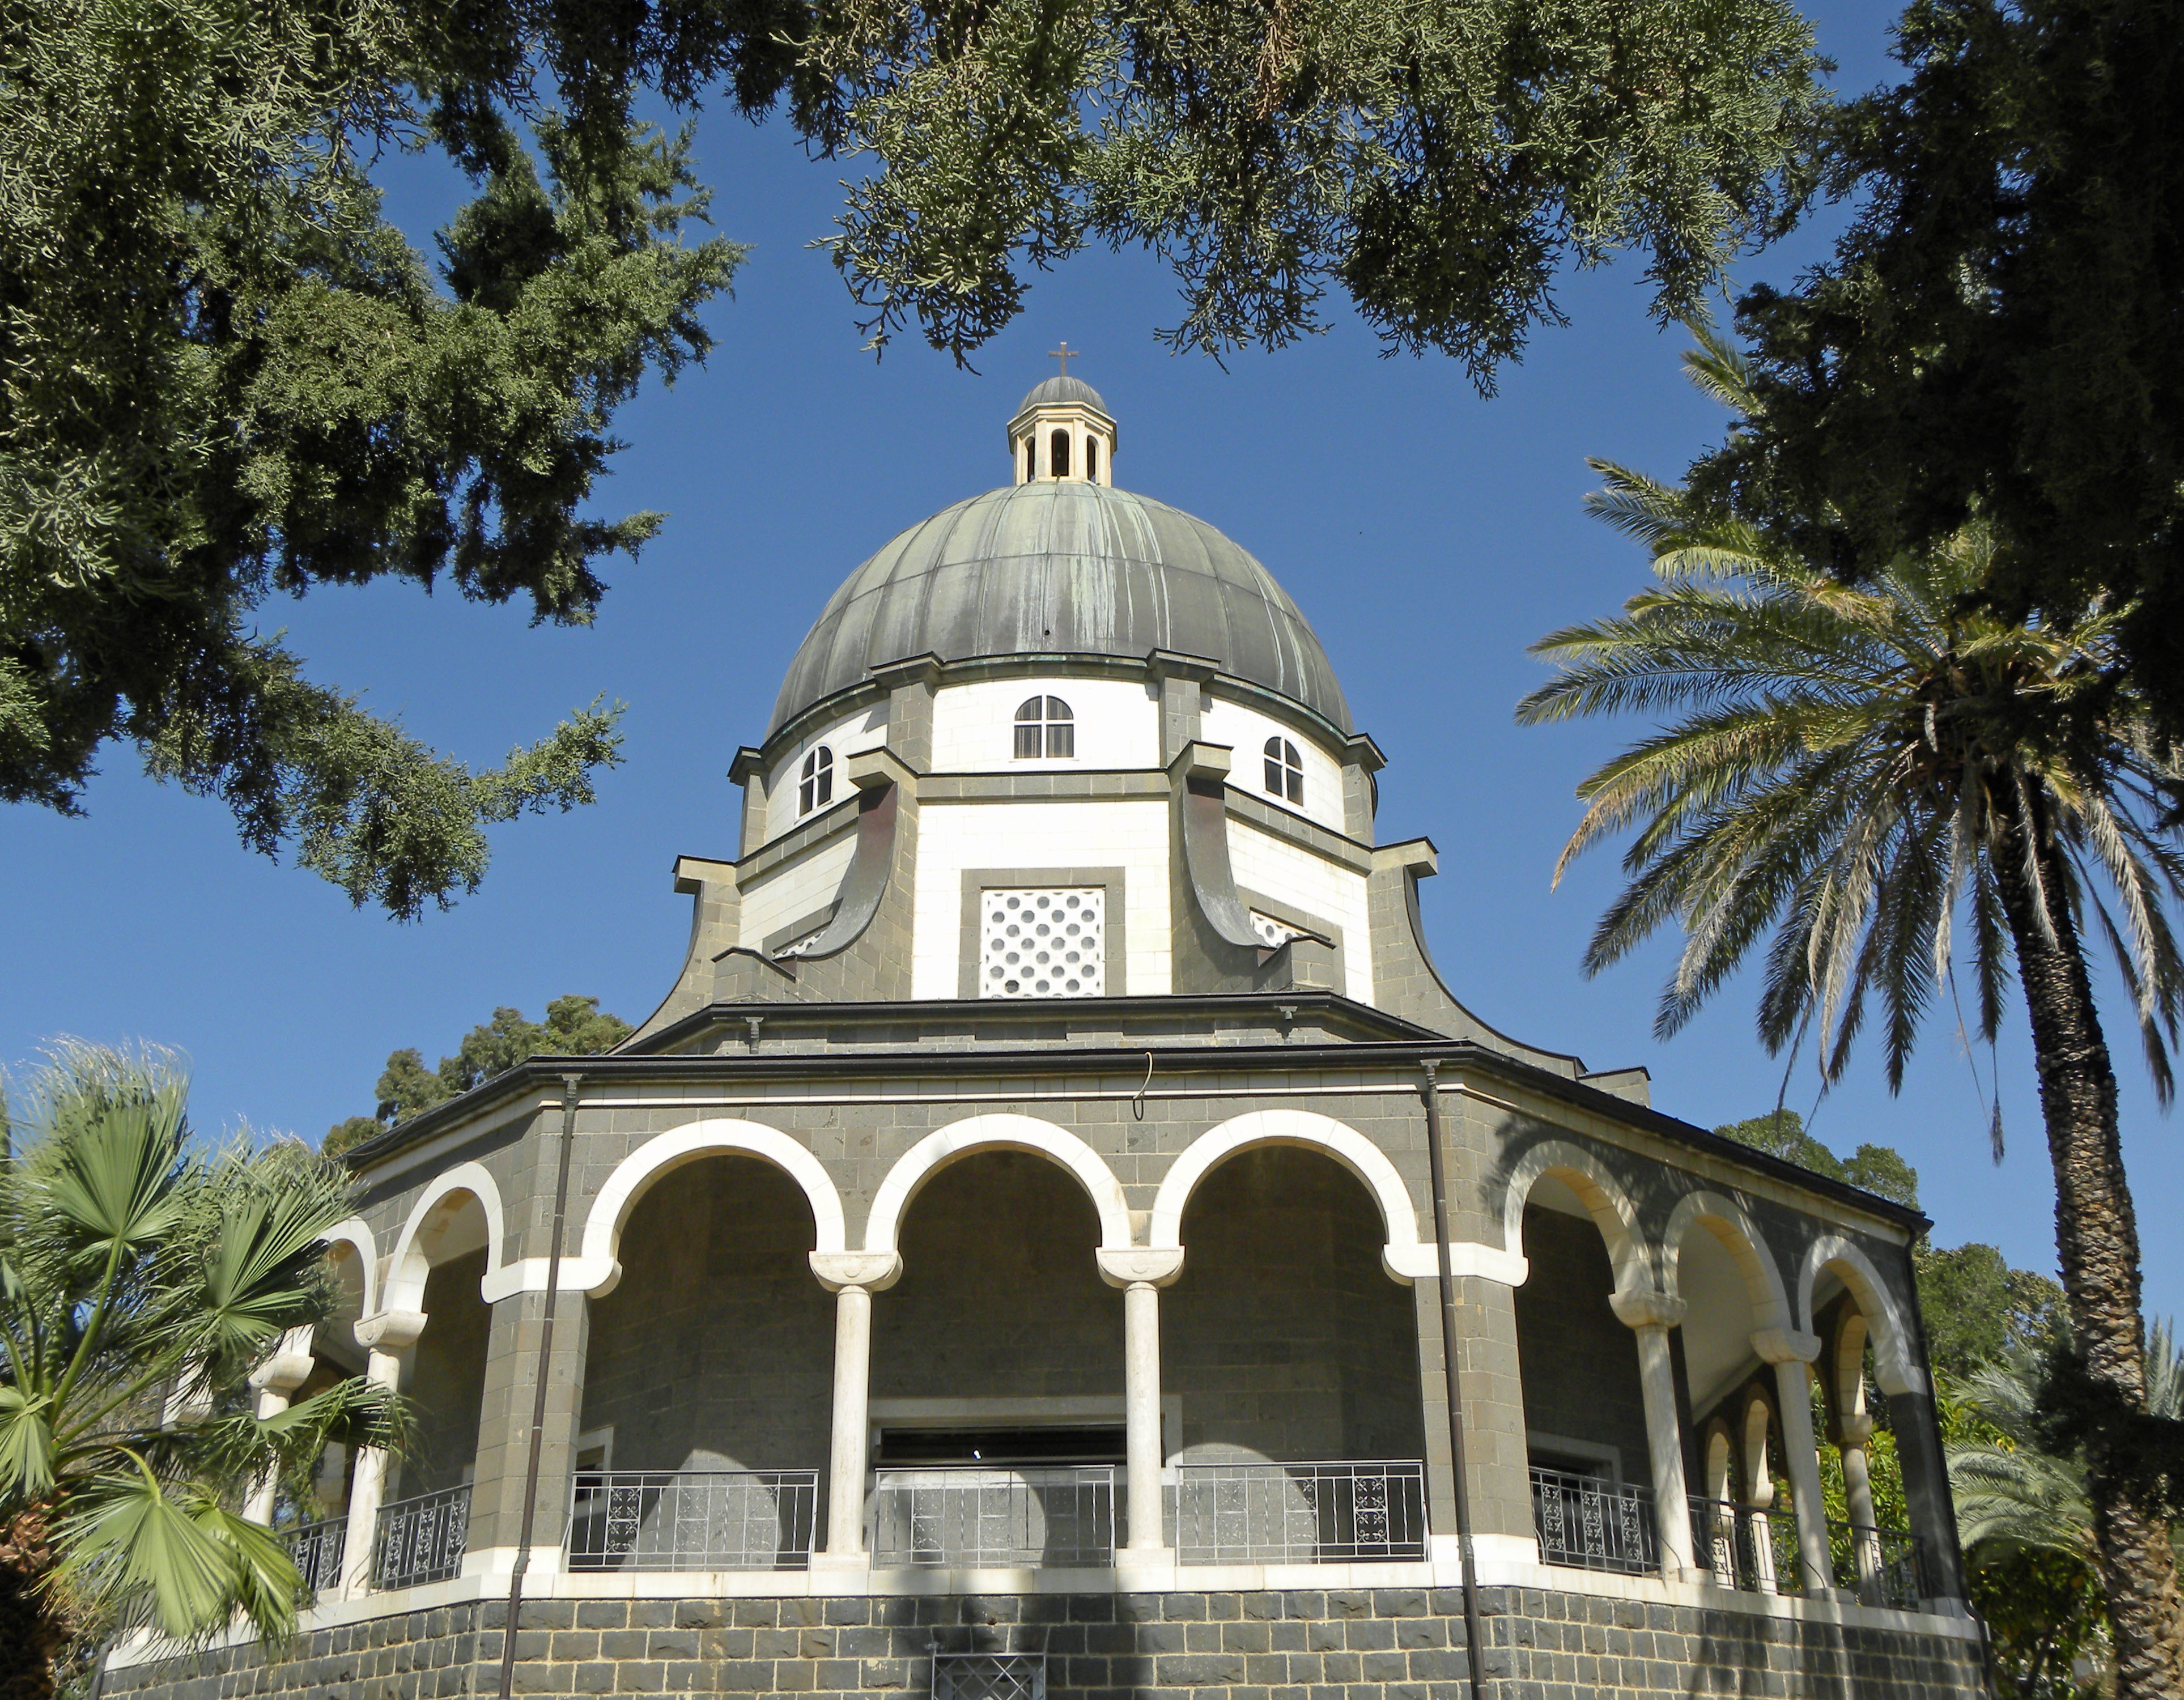
architecture, building, old, travel, religion, ancient, landmark, church, chapel, christian, tourism, place of worship, bible, religious, catholic, christ, faith, mount, shrine, jesus, synagogue, history, christianity, worship, holy, orthodox, historical, dome, middle, estate, god, israel, east, beatitudes, byzantine architecture